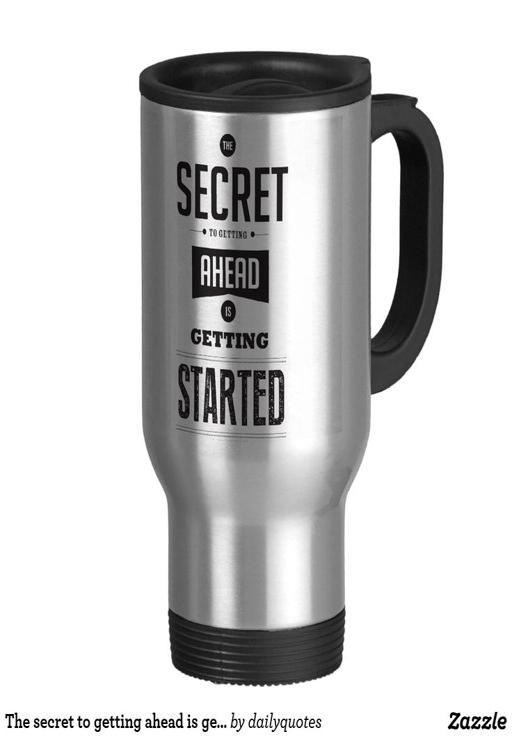
the secret to getting ahead is getting started .